Black Canyon of the Gunnison National Park

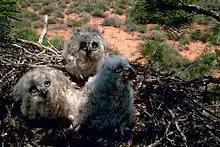
Great horned owl chicks nesting in the Rocky Mountains

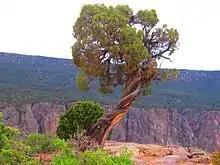
Juniper tree near the top of the canyon

The Black Canyon of the Gunnison National Park contains a wide variety of flora and fauna. Some common plants native to the park include aspen, Ponderosa pine, sagebrush, desert mahogany ("Cercocarpus ledifolius"), Utah juniper, gambel oak ("scrub oak") and single-leaf ash. The Black Canyon gilia ("Aliciella penstemonoides") is a species of wildflower native to the park.